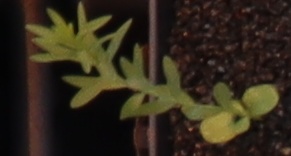
Label: Flax